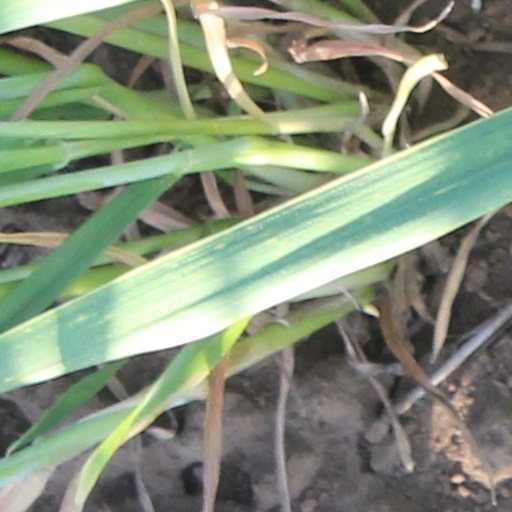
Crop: wheat